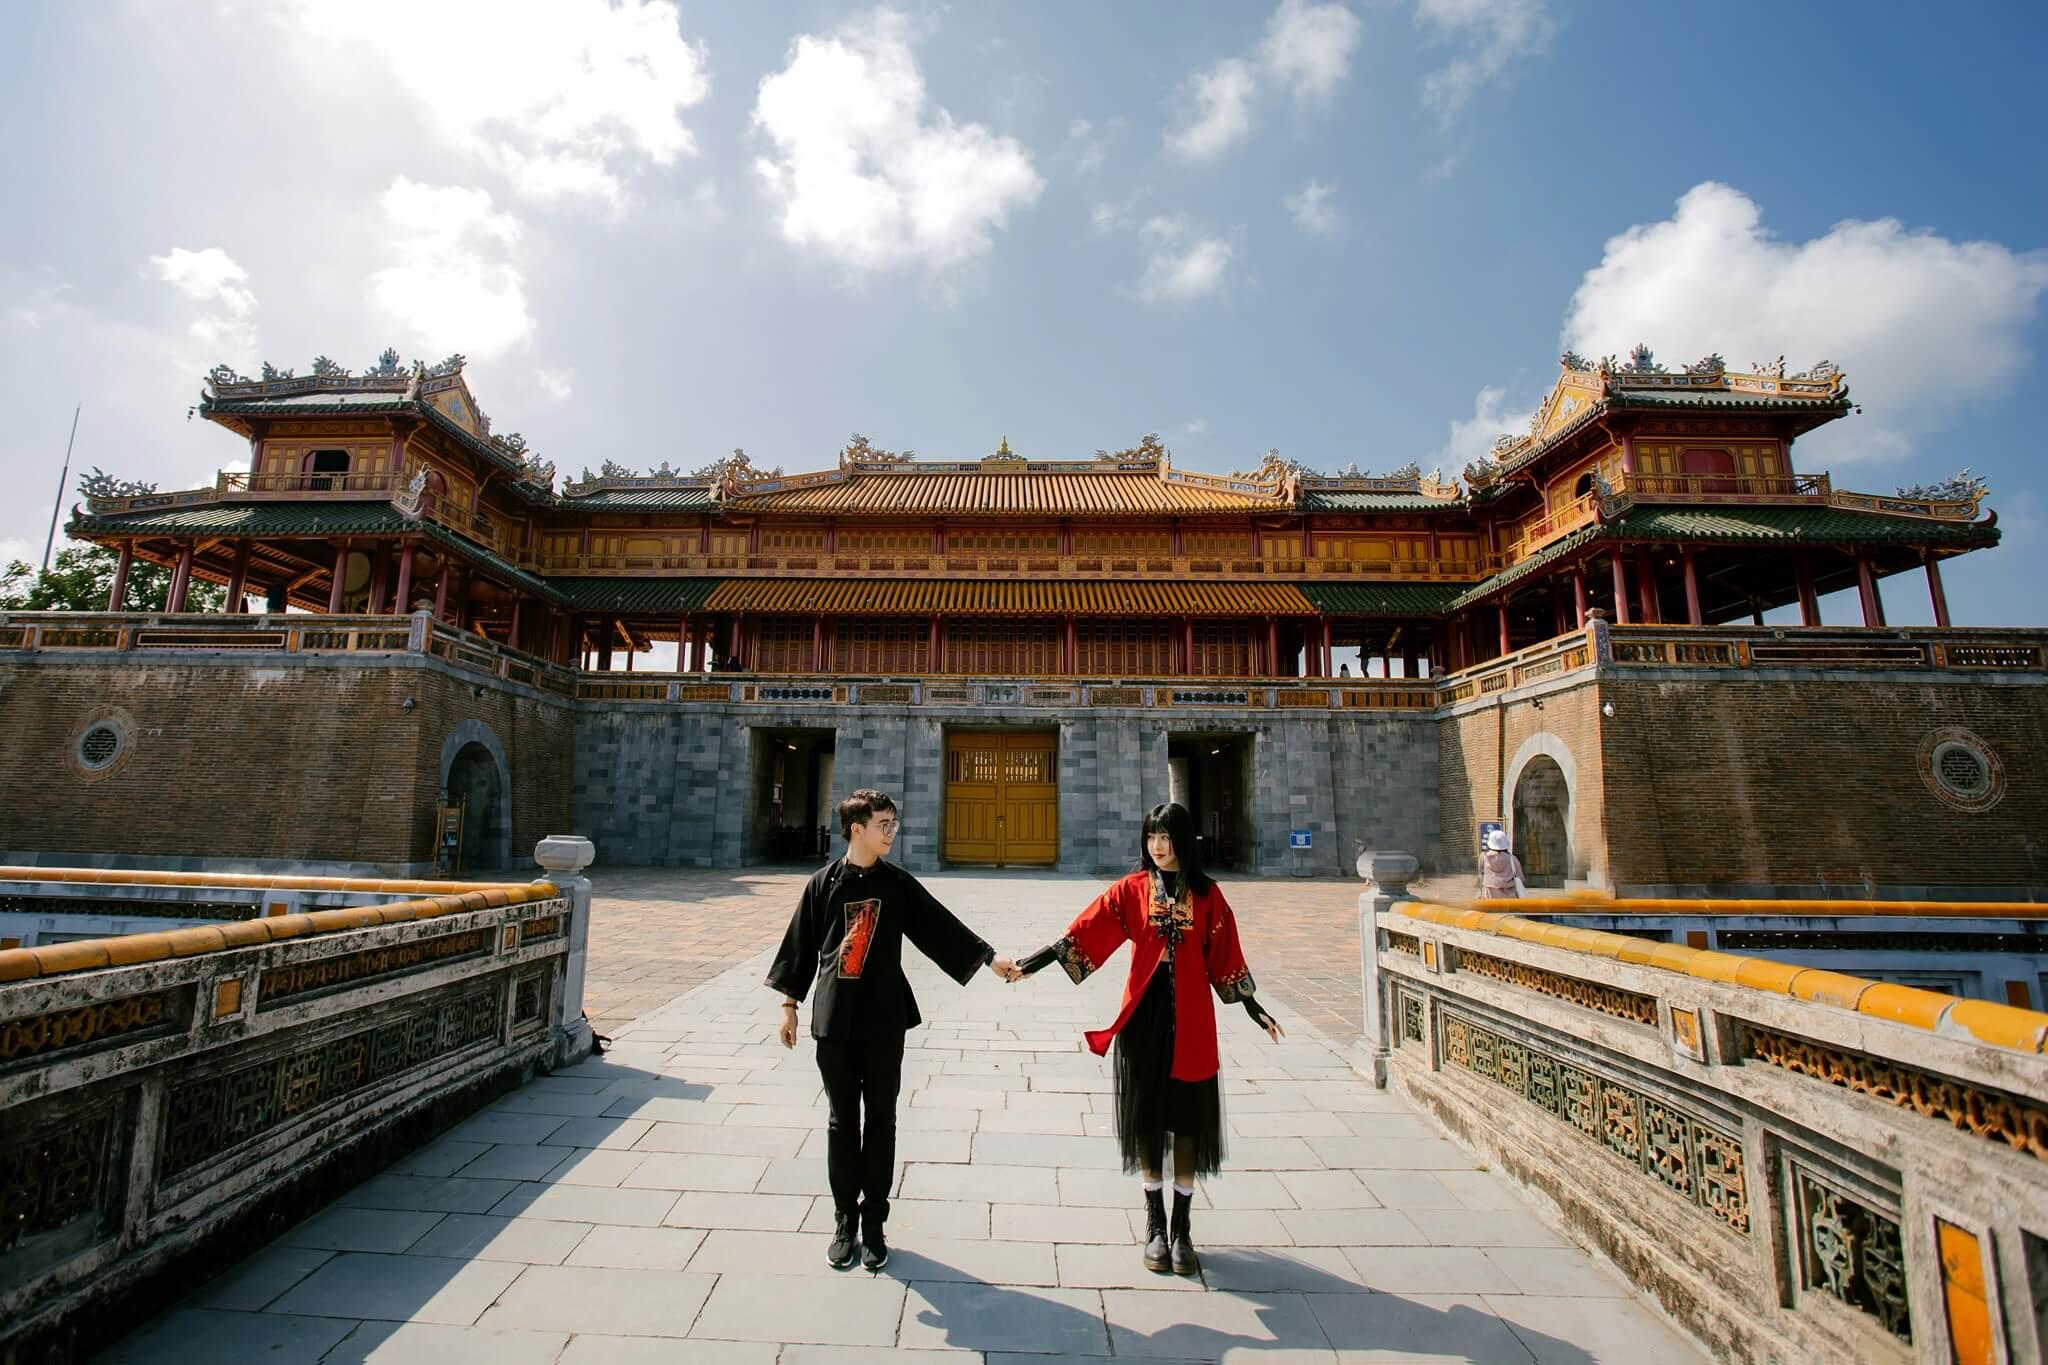
có một đôi bạn trẻ đang nắm tay nhau ở trên cầu